Balloon (aeronautics)

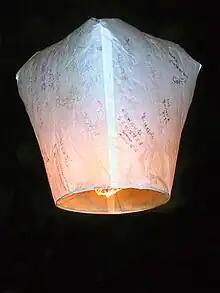
A modern Kongming Lantern

Light gas balloons are predominant in scientific applications, as they are capable of reaching much higher altitudes for much longer periods of time. They are generally filled with helium. Although hydrogen has more lifting power, it is explosive in an atmosphere rich in oxygen. With a few exceptions, scientific balloon missions are unmanned.